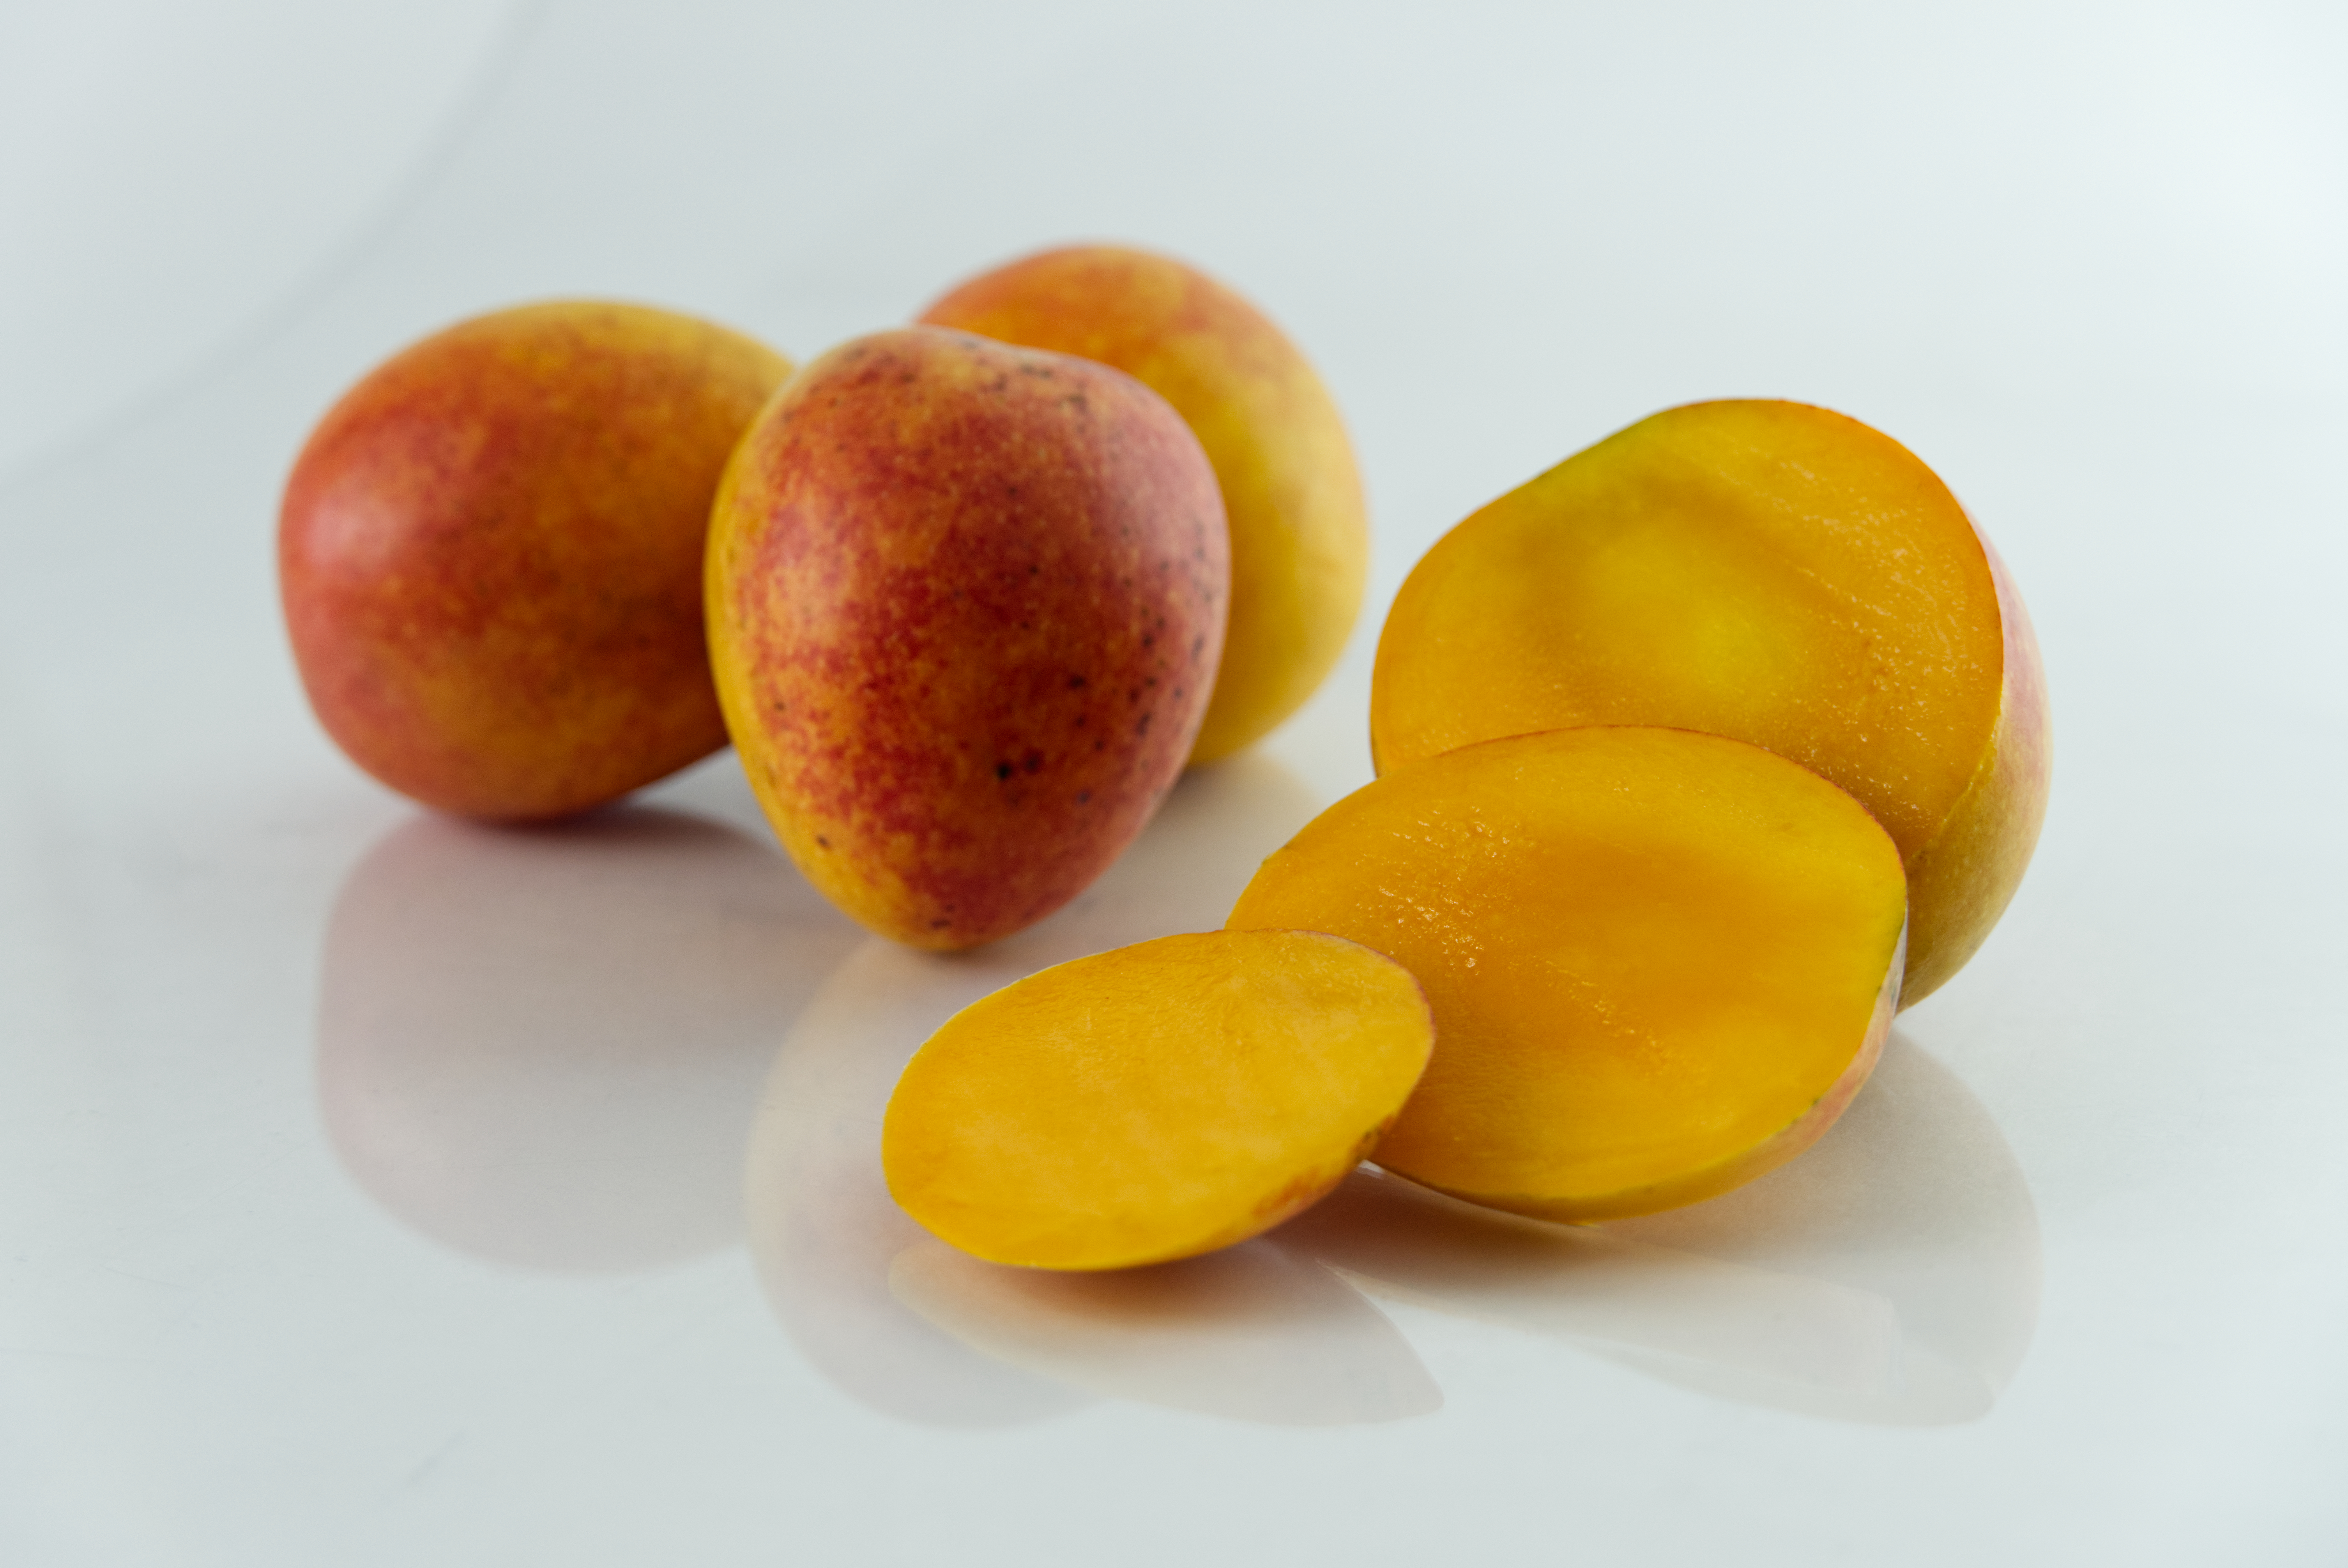
mango, exotic, exotic fruit, colombian fruit, fruit, sweet, ripe, food, yellow, produce, juicy, healthy, snack, delicious, tropical fruit, nutrition, tasty, vegan, vegetarian, raw, diet, organic, dieting, natural foods, local food, superfood, fruit salad, diet food, plant, ingredient, staple food, cuisine, dish, seedless fruit, saba banana, accessory fruit, banana family, sweetness, tableware, serveware, still life photography, still life, flowering plant, rock, peel, peach, vegetarian food, Food group, pear